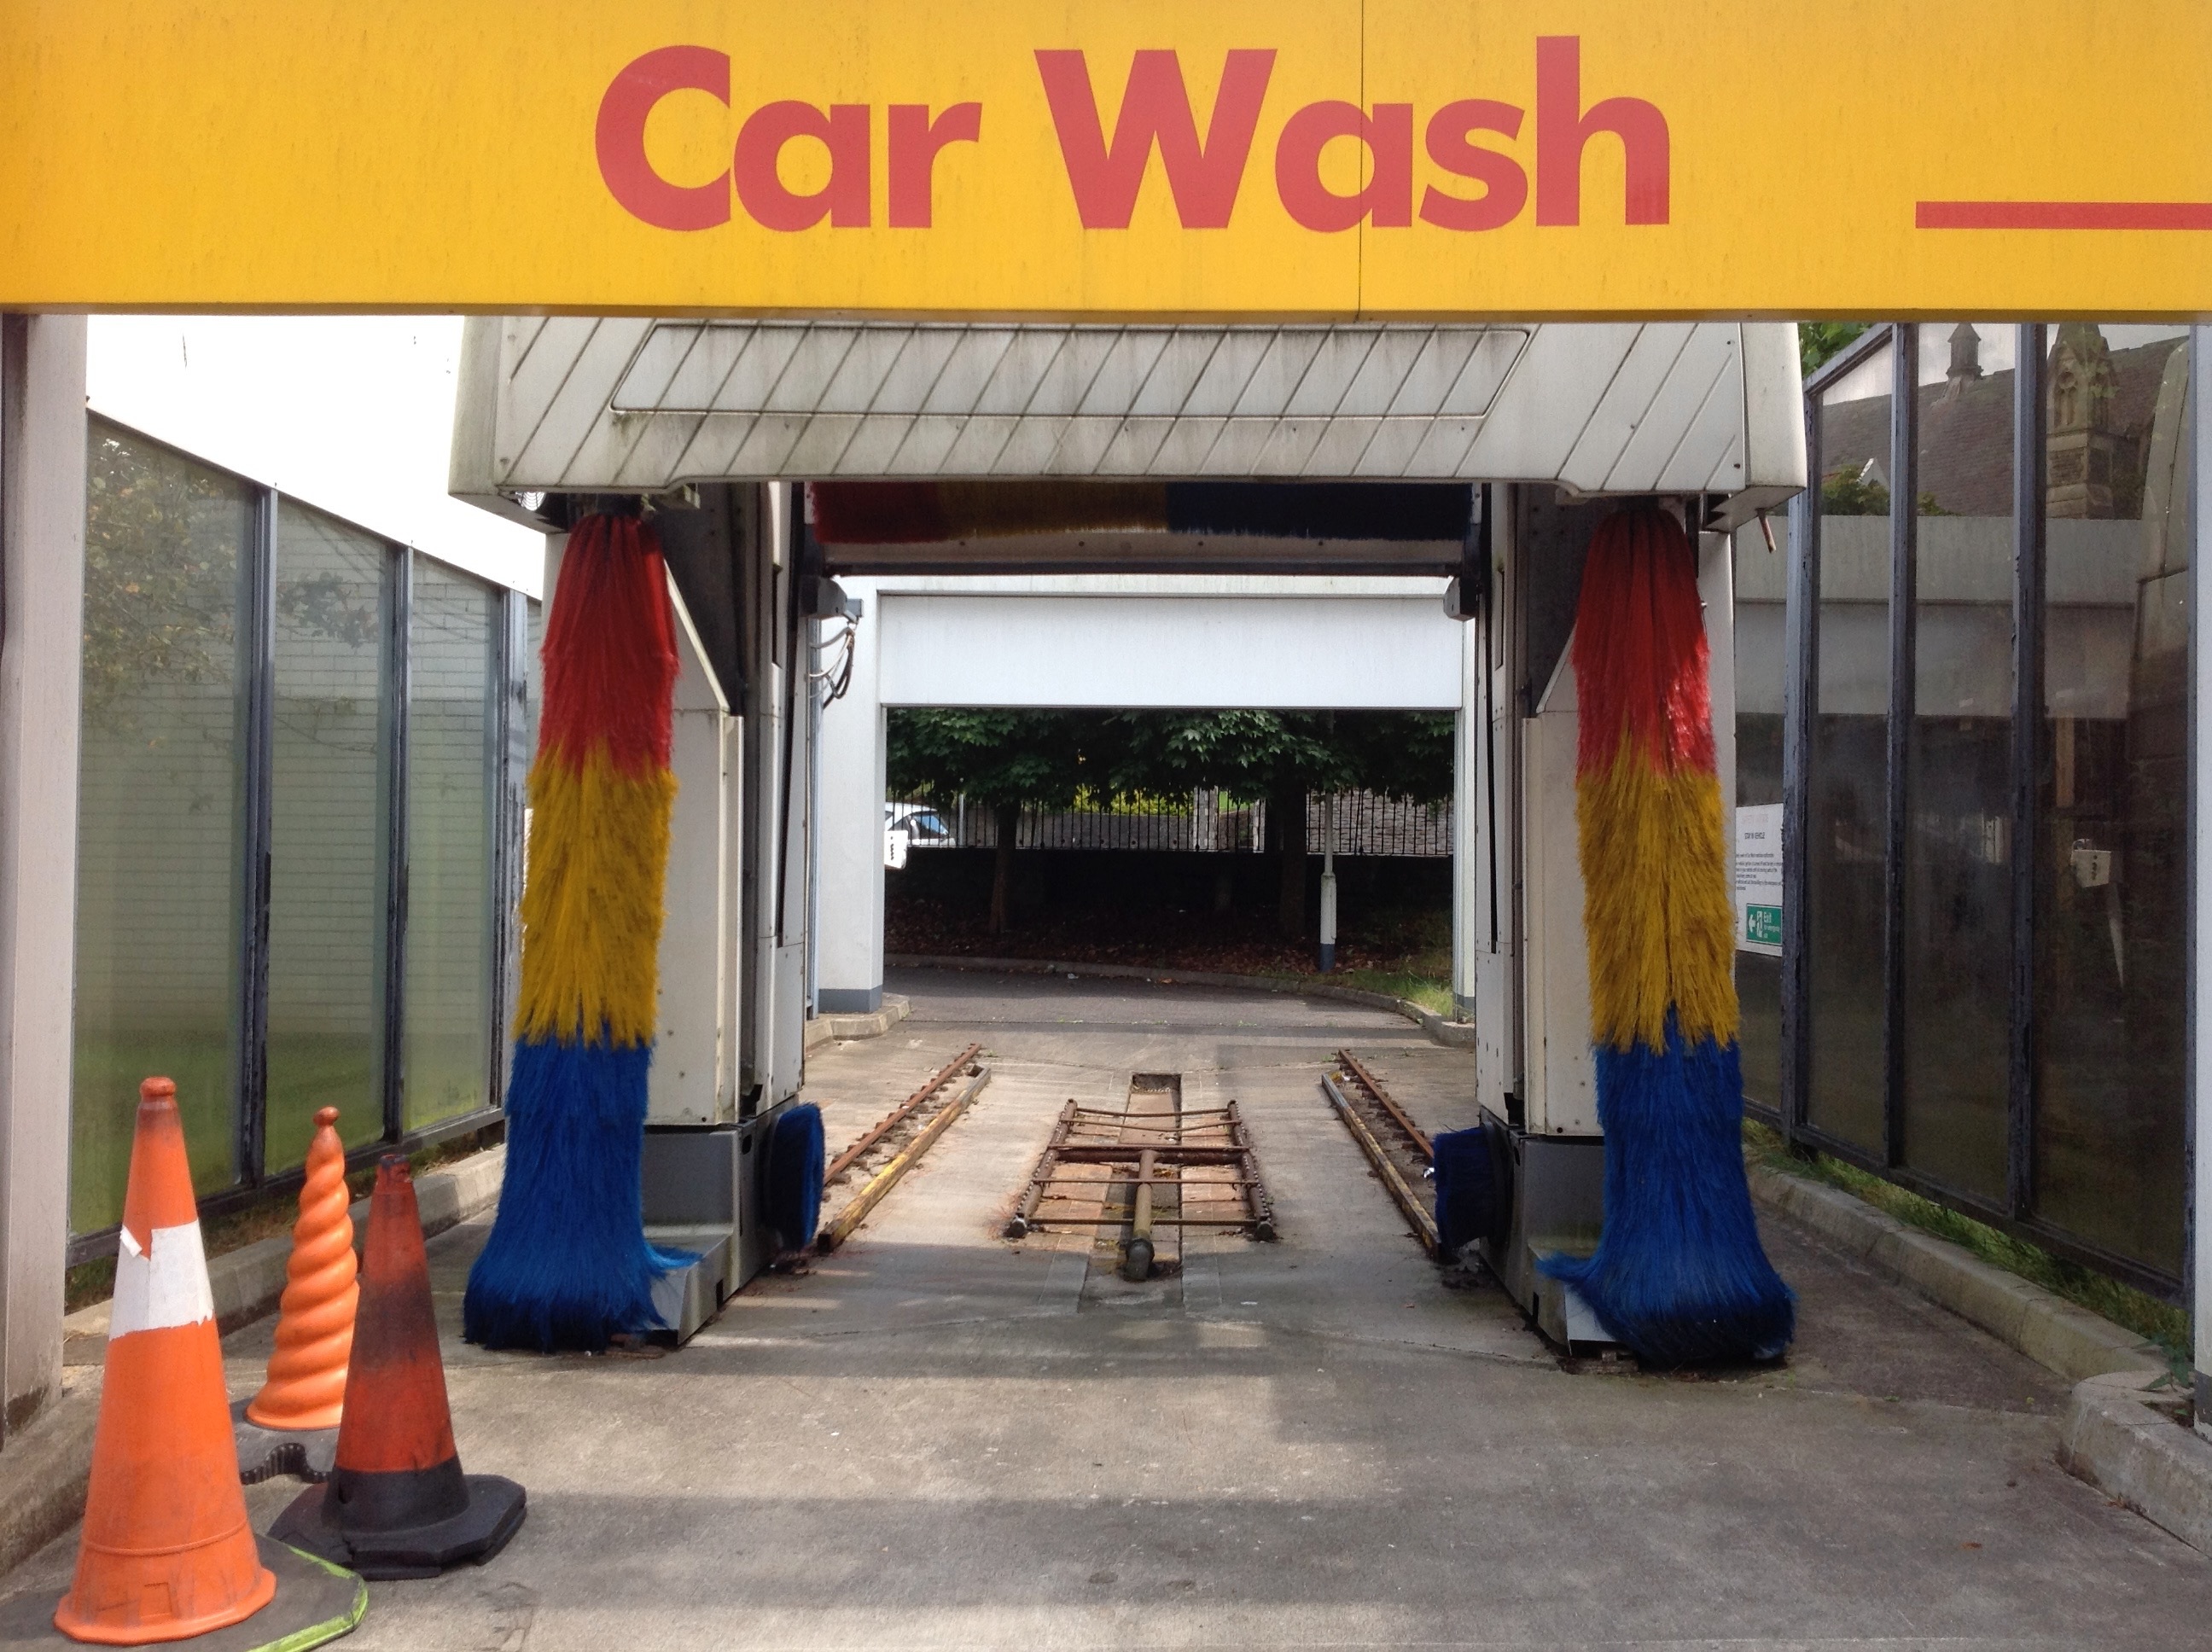
clean, wash, property, garage, interior design, brushes, real estate, car wash